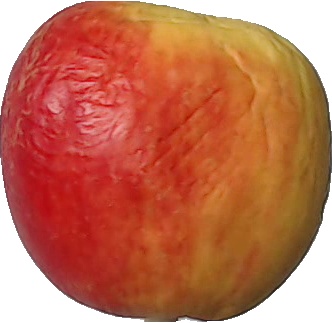
Label: apple_red_yellow_1